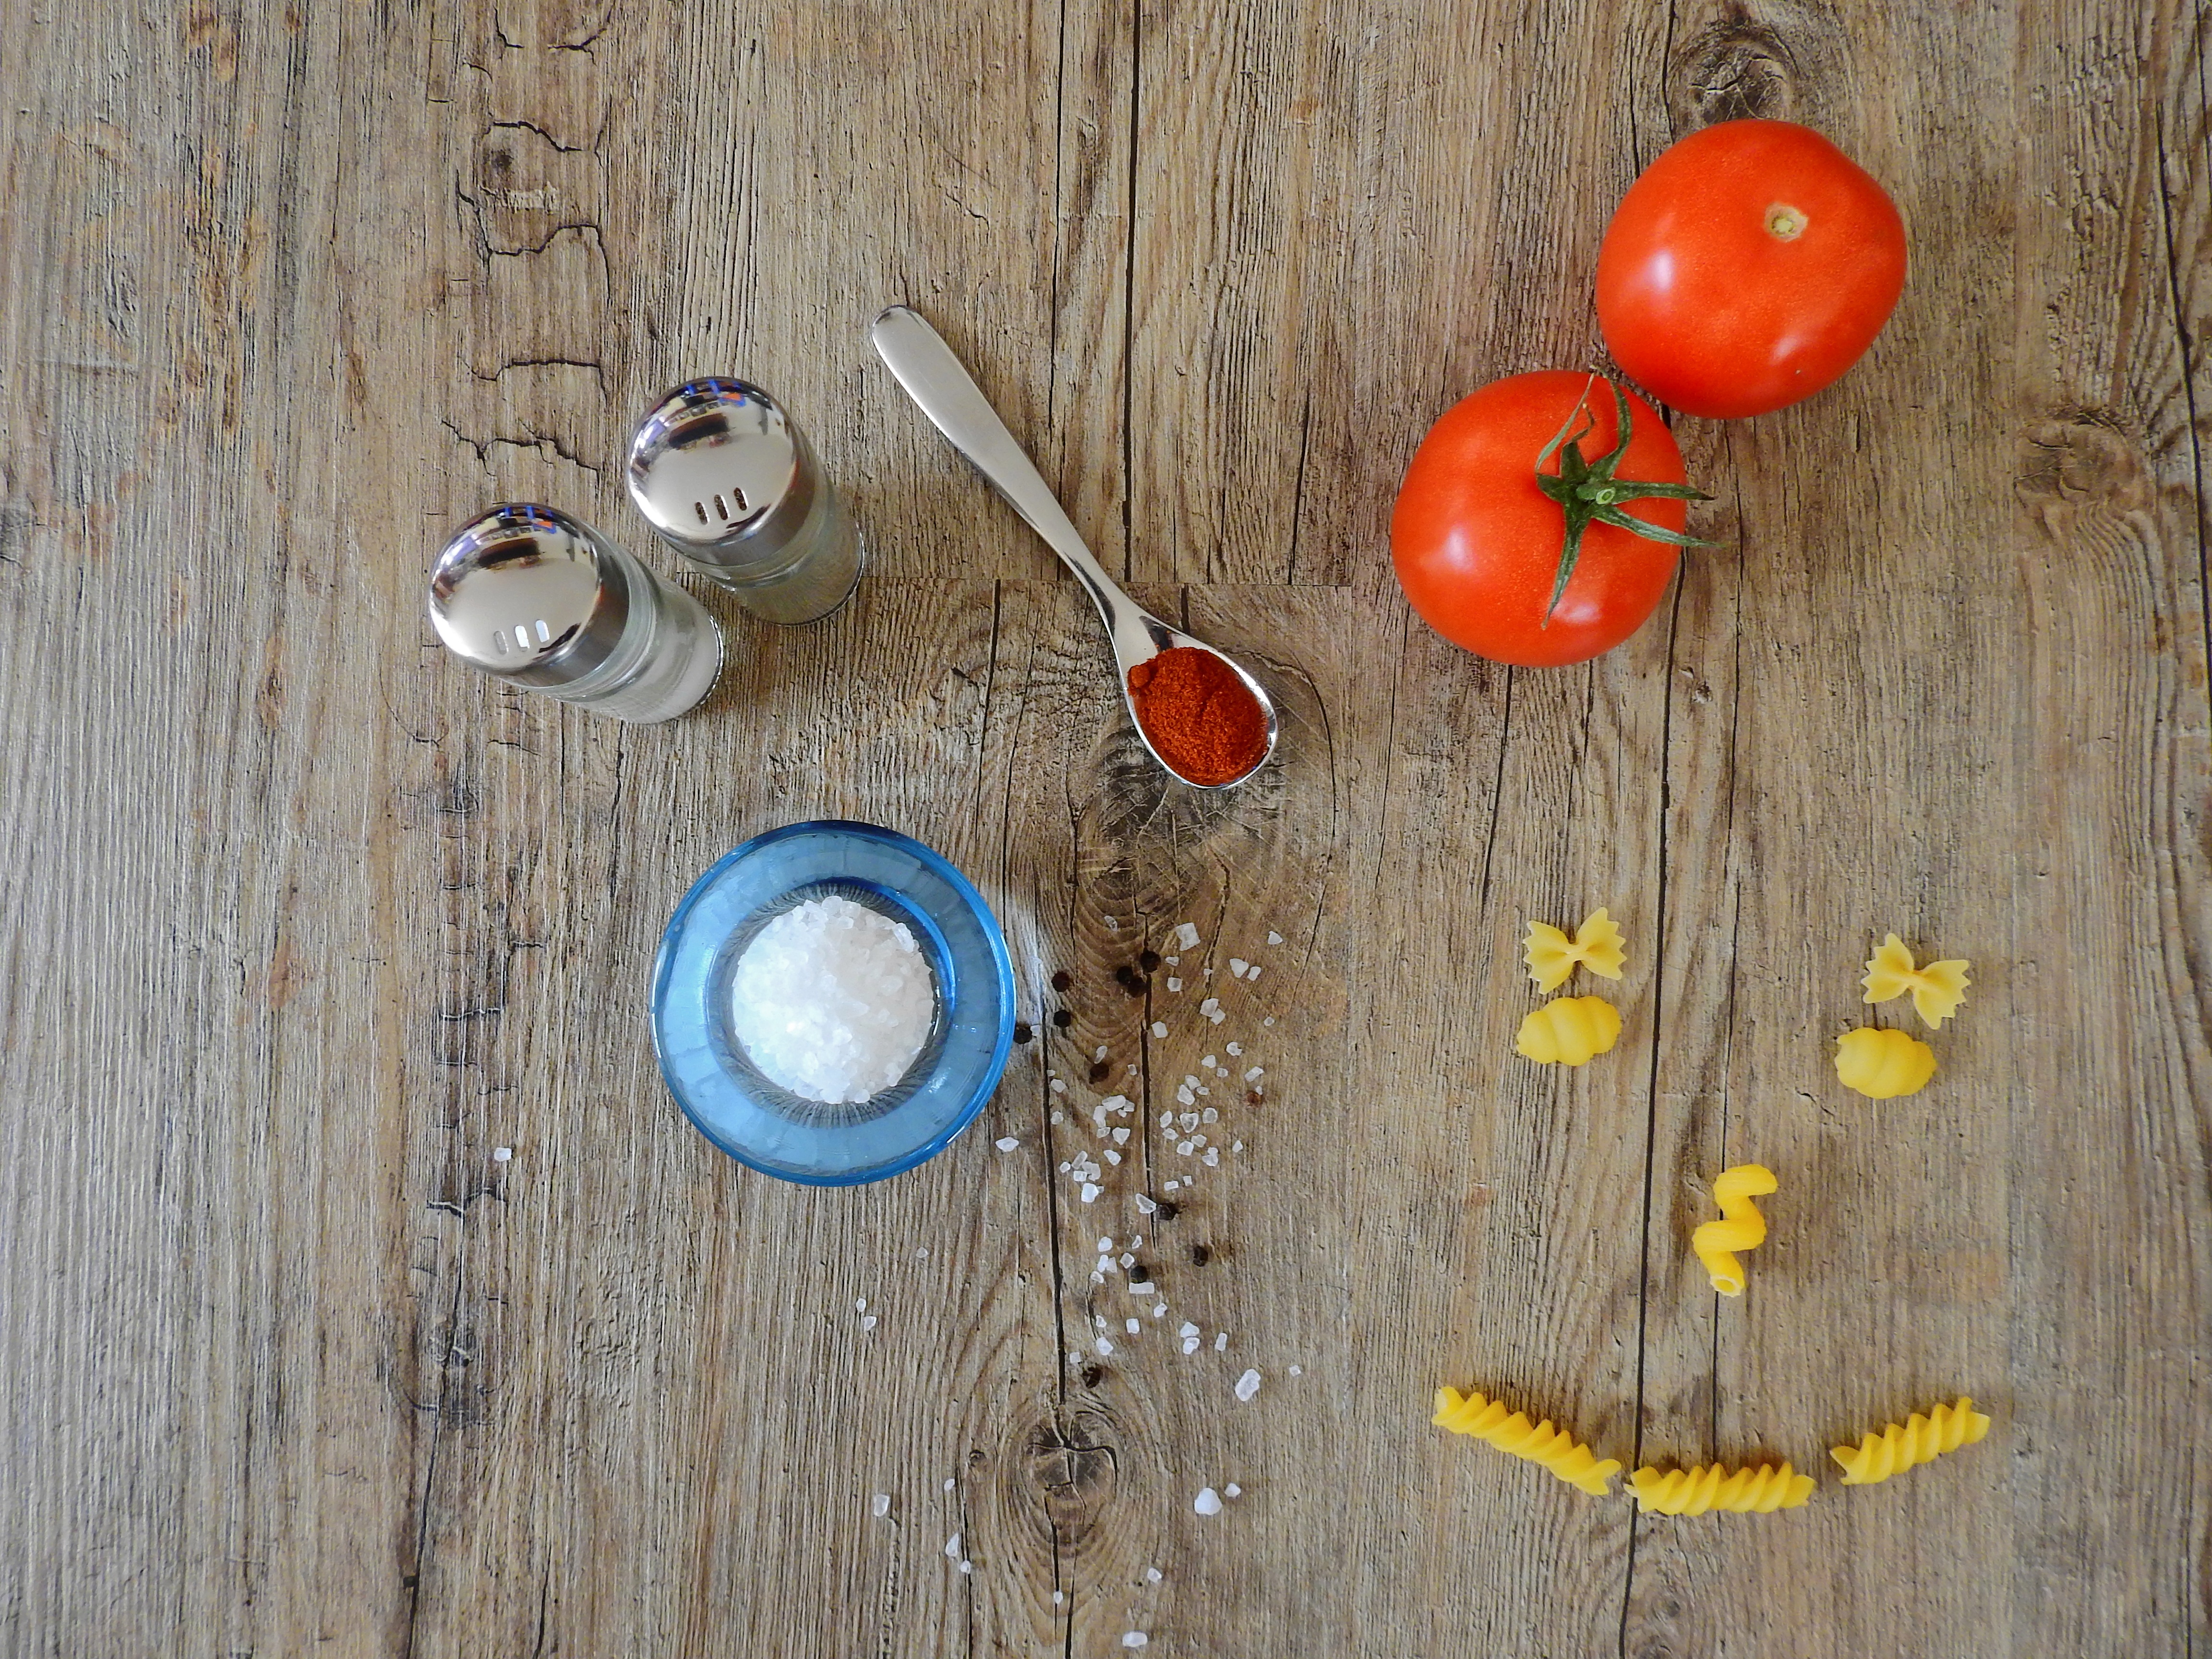
meal, food, pepper, produce, kitchen, salt, eat, pasta, cook, tomato, laugh, necklace, noodles, nutrition, earrings, funny, frisch, dine, benefit from, paprika, fashion accessory